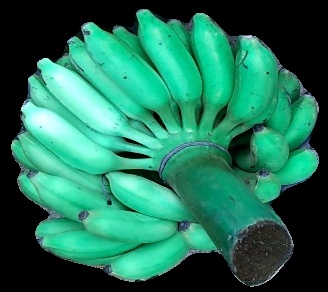
Variety: elakki-bale
Grade: grade1